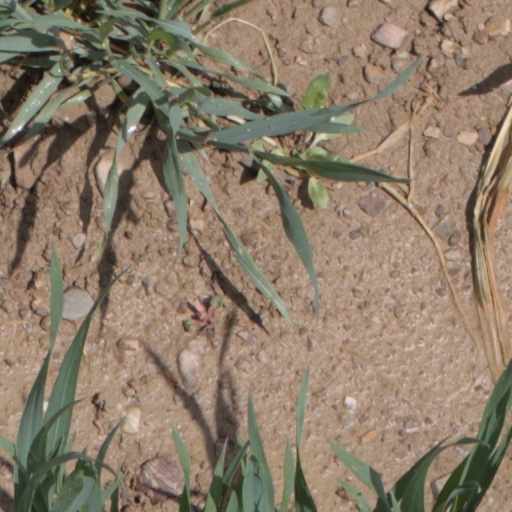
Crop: wheat